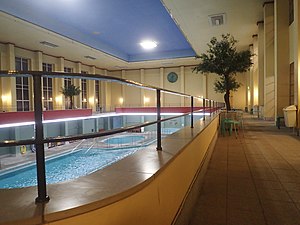
Badeanstalten Spanien
Svømmehallen, balkonen.
Svømmehallen i Badeanstalten Spanien. Balkonen.
Badeanstalten Spanien der officielt hedder Aarhus Kommunale Svømmehal og Badeanstalt, omfatter i dag en svømmehal med tre bassiner og et boblebad samt en kurbadsafdeling og er beliggende centralt i Aarhus. Bygningen er opført i årene 1930-33, den er fredet og har gennemgået en omfattende og problematisk restaurering og modernisering i perioden april 2010 - maj 2012. Udover selve badeanstalten, huser bygningen en række private lejemål med erhverv såsom massører, fitness center, zoneterapeut, hudpleje og café.